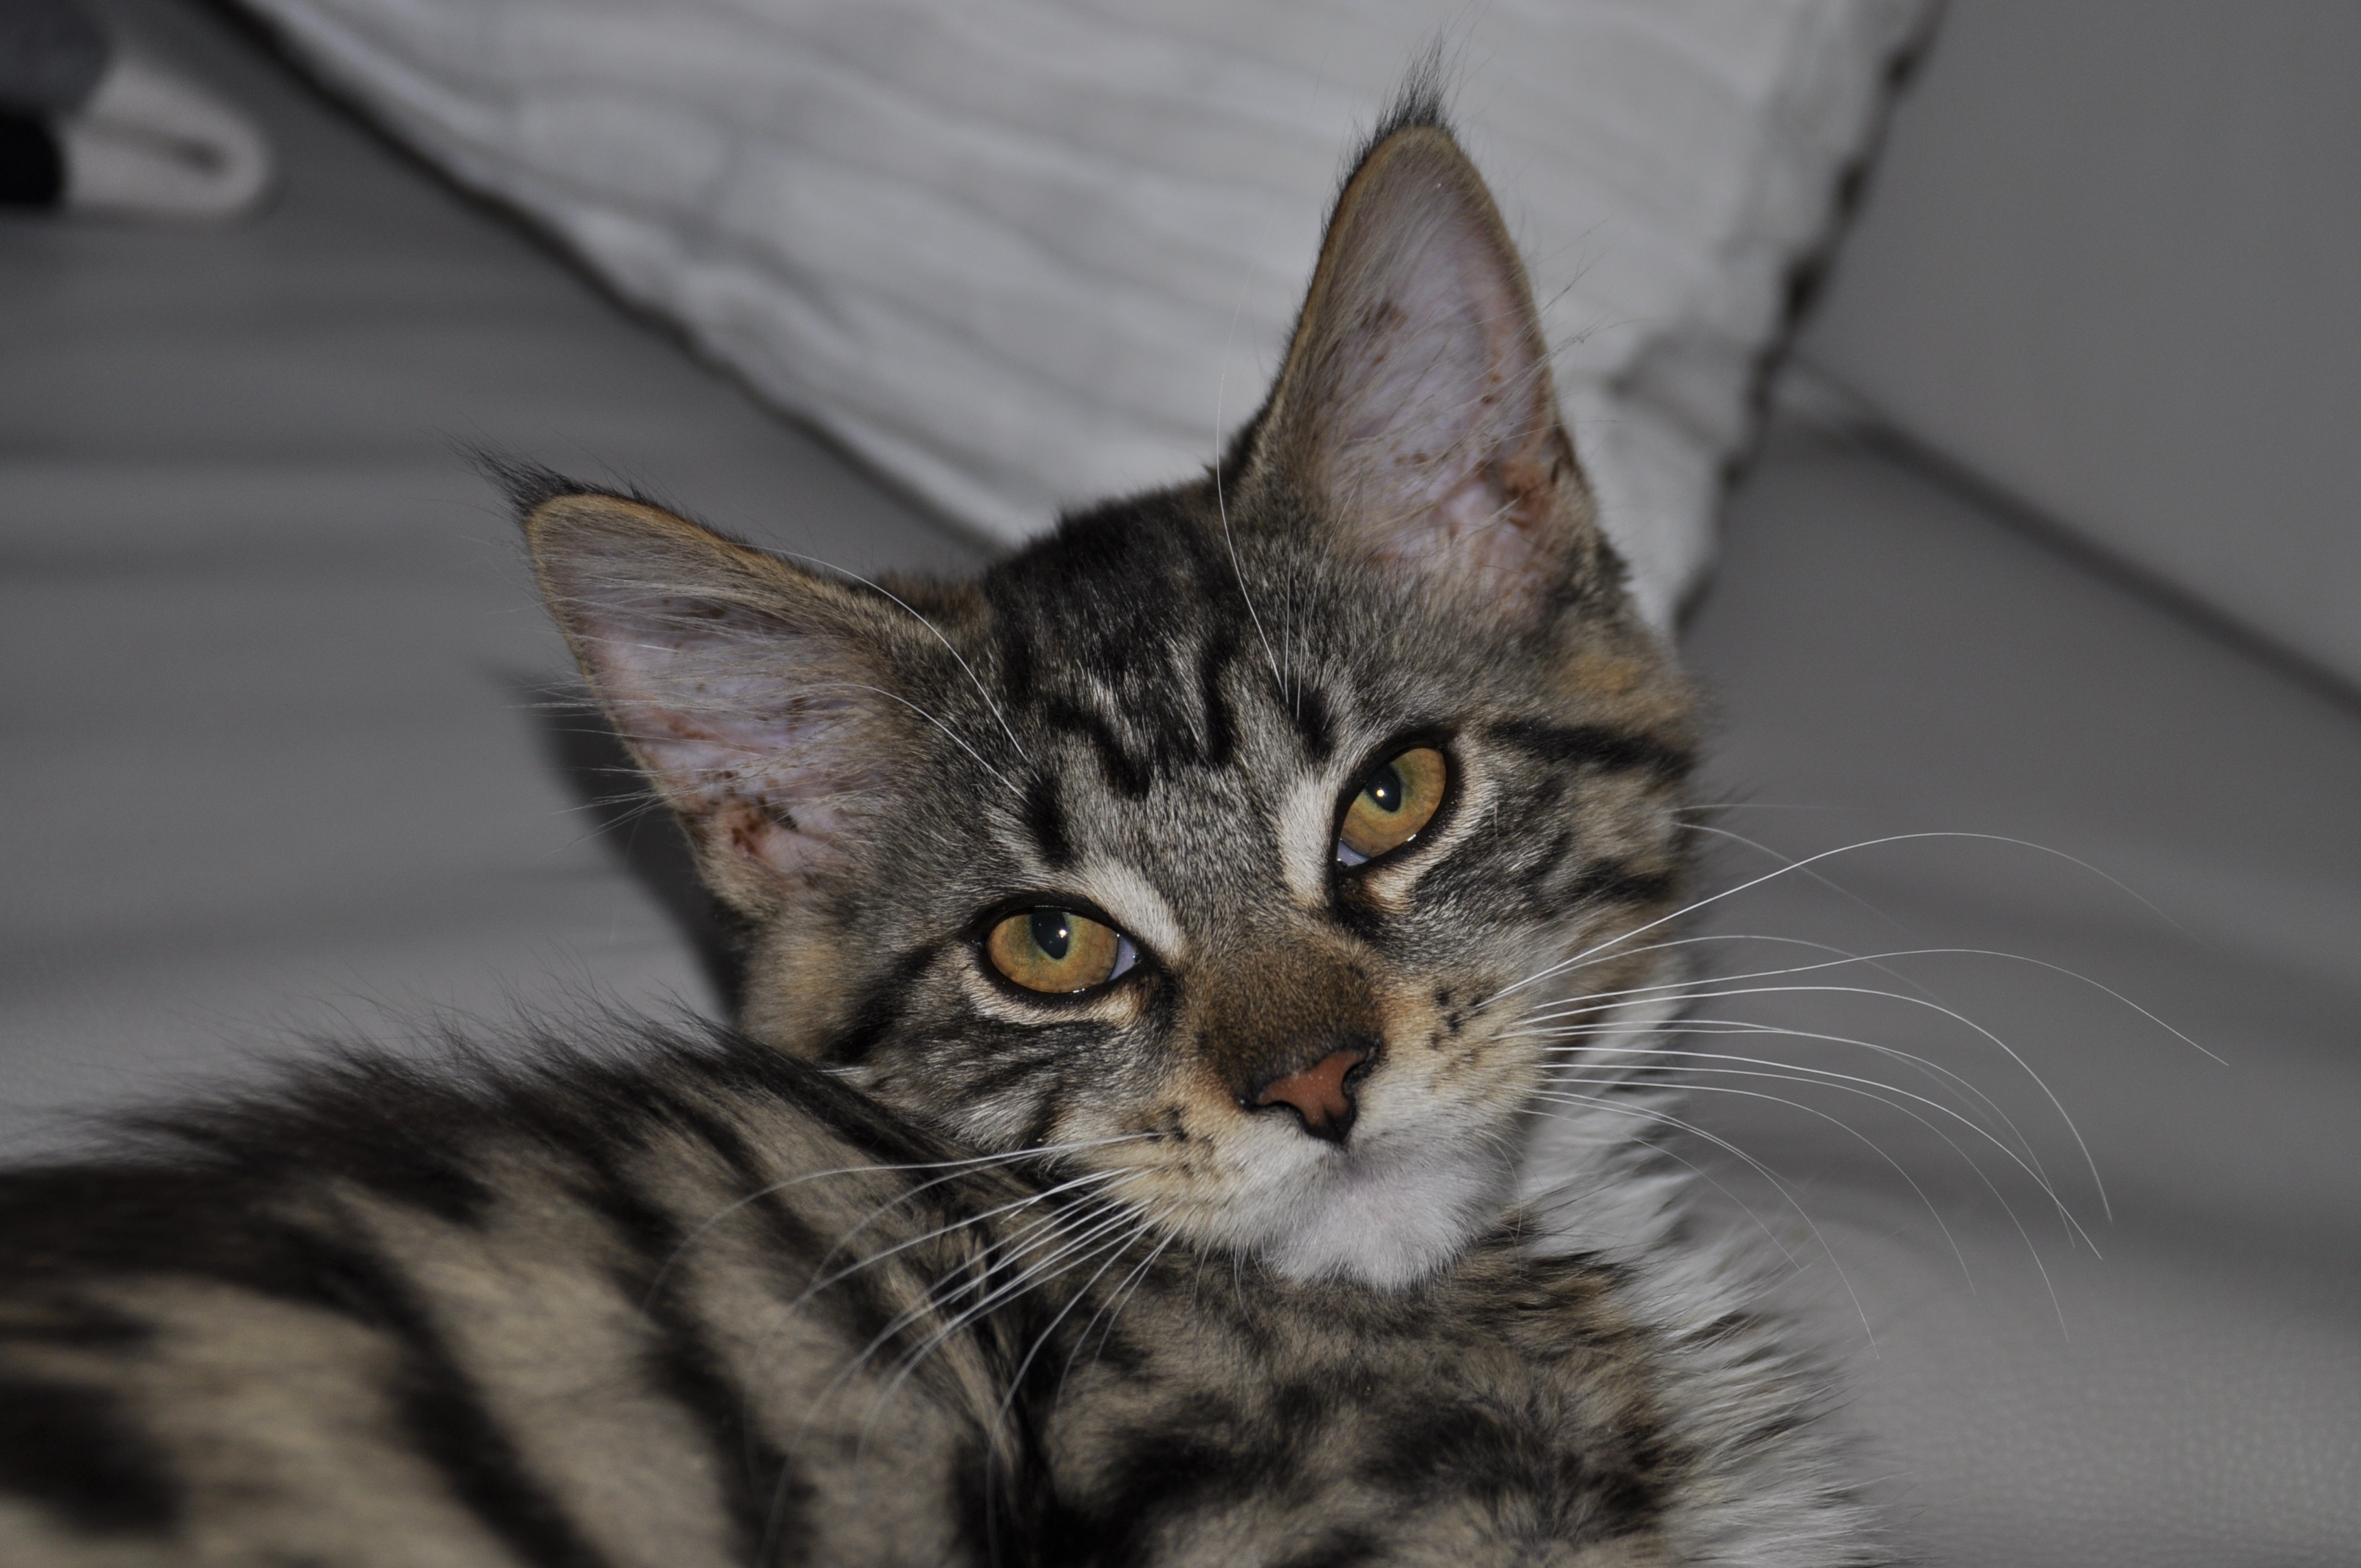
kitten, cat, mammal, fauna, close up, whiskers, vertebrate, mainecoon, tabby cat, bengal, european shorthair, small to medium sized cats, cat like mammal, domestic short haired cat, pixie bob, american shorthair